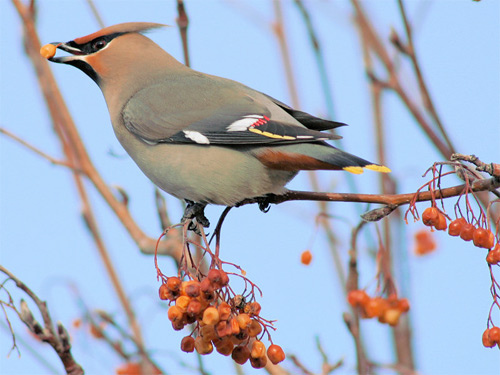
a very unique looking bird with orange and grey tones all over, and yellow tipped taila large bird with a red slicked back crown, black cheekpatch, green belly, yellow and white wingbars and a proportionately small yellow and black rectrices.
this bird has mostly grey feathers on its body, along with grey for its coverts, but it also has white, red on its secondaries, along with a yellow wing bar.
this bird has a gray belly and breast with a pink neck and crown with a black superciliary.
this bird has very smooth plumage; gray on the belly and shading toward red on the supercilliary and the crown.
this bird is grey with red and has a long, pointy beak.
this particular bird has a belly that is gray and brown
this colorful bird has an orange crown, black eyebrows and secondaries with the primaries being rimmed in yellow.
the bird has a tan spiked crown and short bill.
this particular bird has a belly that is gray and tan
Species: Bohemian Waxwing